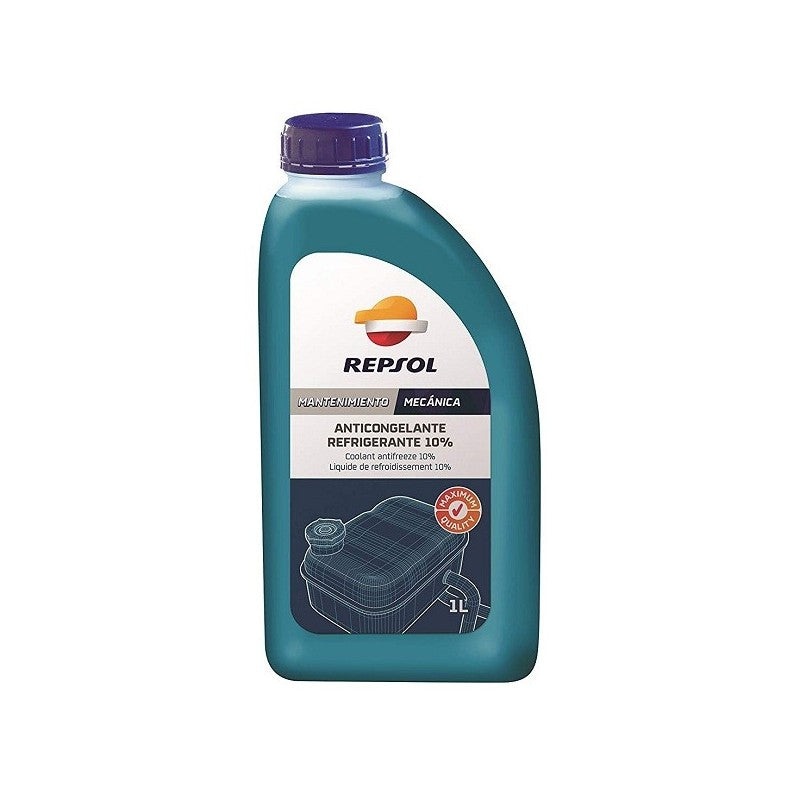
Repsol liquido antigelo lt.1
Repsol liquido antigelo lt.1 - Vendiamonoi body { font-family: 'Arial', sans-serif; margin: 0; padding: 0; background-color: #f4f4f4; color: #333; } .container { max-width: 900px; margin: auto; background: #fff; padding: 25px; border-radius: 12px; box-shadow: 0 0 15px rgba(0, 0, 0, 0.2); } .header { text-align: center; padding: 25px; background-color: #004999; color: white; border-radius: 12px 12px 0 0; } .header img { max-width: 250px; } .nav { text-align: center; margin: 15px 0; } .nav a { display: inline-block; margin: 0 15px; text-decoration: none; color: #004999; font-weight: bold; font-size: 16px; } .nav a:hover { text-decoration: underline; } .product-image { text-align: center; margin: 25px 0; } .product-image img { max-width: 100%; border-radius: 10px; box-shadow: 0 0 12px rgba(0, 0, 0, 0.15); } .product-info { padding: 25px; background: #f9f9f9; border-radius: 8px; margin-bottom: 25px; } .product-info h1 { color: #004999; font-size: 28px; } .product-description { font-size: 18px; line-height: 1.7; margin: 20px 0; color: #555; } .product-features { padding: 20px; background: #e9e9e9; border-radius: 8px; } .product-features ul { list-style: none; padding: 0; } .product-features li { padding: 10px 0; border-bottom: 1px solid #ccc; font-size: 16px; } .button-container { text-align: center; margin-top: 25px; } .buy-button { display: inline-block; background: #004999; color: white; padding: 14px 24px; text-decoration: none; font-size: 20px; border-radius: 6px; transition: background 0.3s, transform 0.2s; } .buy-button:hover { background: #003377; transform: scale(1.05); } .footer { text-align: center; padding: 15px; font-size: 16px; background: #222; color: white; border-radius: 0 0 12px 12px; } **Scegli, ordina, ricevi: semplice, veloce, perfetto!** Visita il nostro Shop Contattaci Feedback Termini e Condizioni Repsol liquido antigelo lt.1 Repsol liquido antigelo lt.1 Caratteristiche principali: ✔️ Caratteristica 1 ✔️ Caratteristica 2 ✔️ Caratteristica 3 Ordina Adesso Vendiamonoi.it - Affidabilità e Qualità Spedizione rapida in tutta Italia!
Brand: Vendiamonoi.it - Vico Pisano
Category: Vehicles & Parts > Vehicle Parts & Accessories > Vehicle Maintenance, Care & Decor > Vehicle Fluids > Vehicle Antifreeze